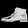
Label: Ankle boot